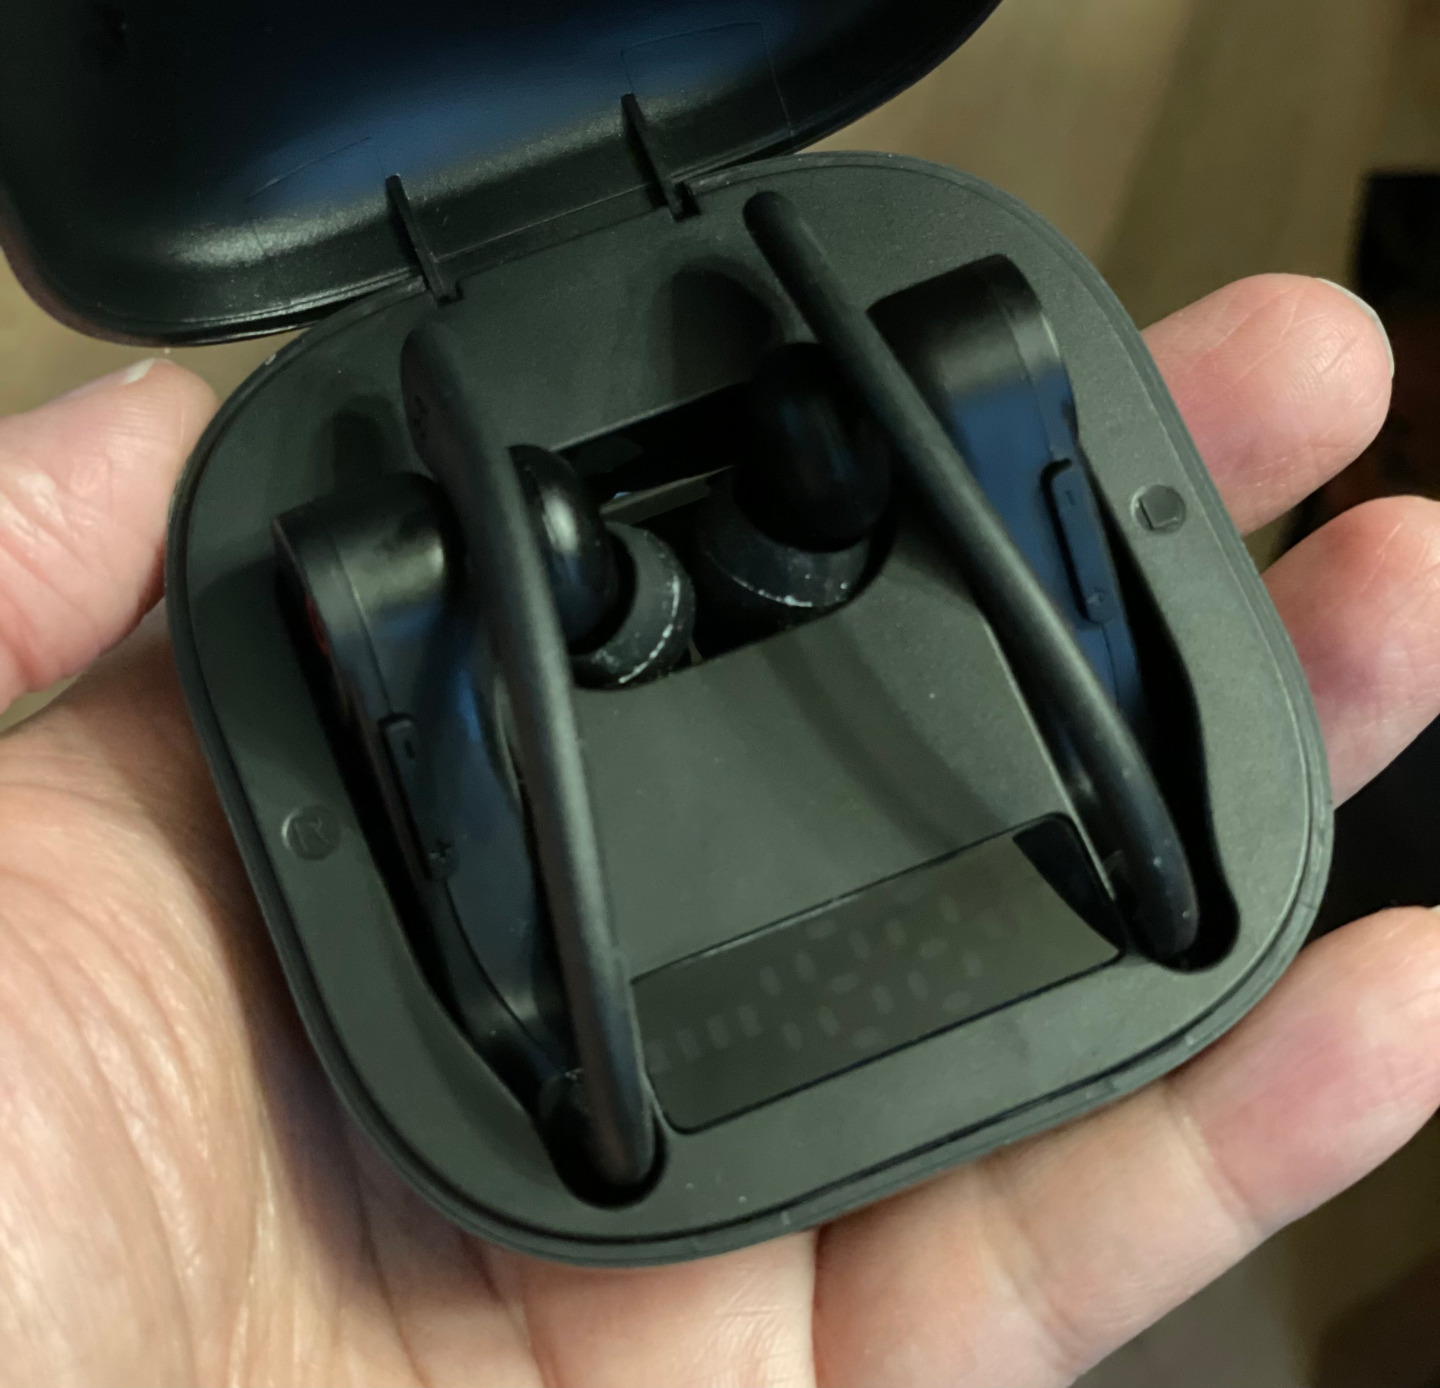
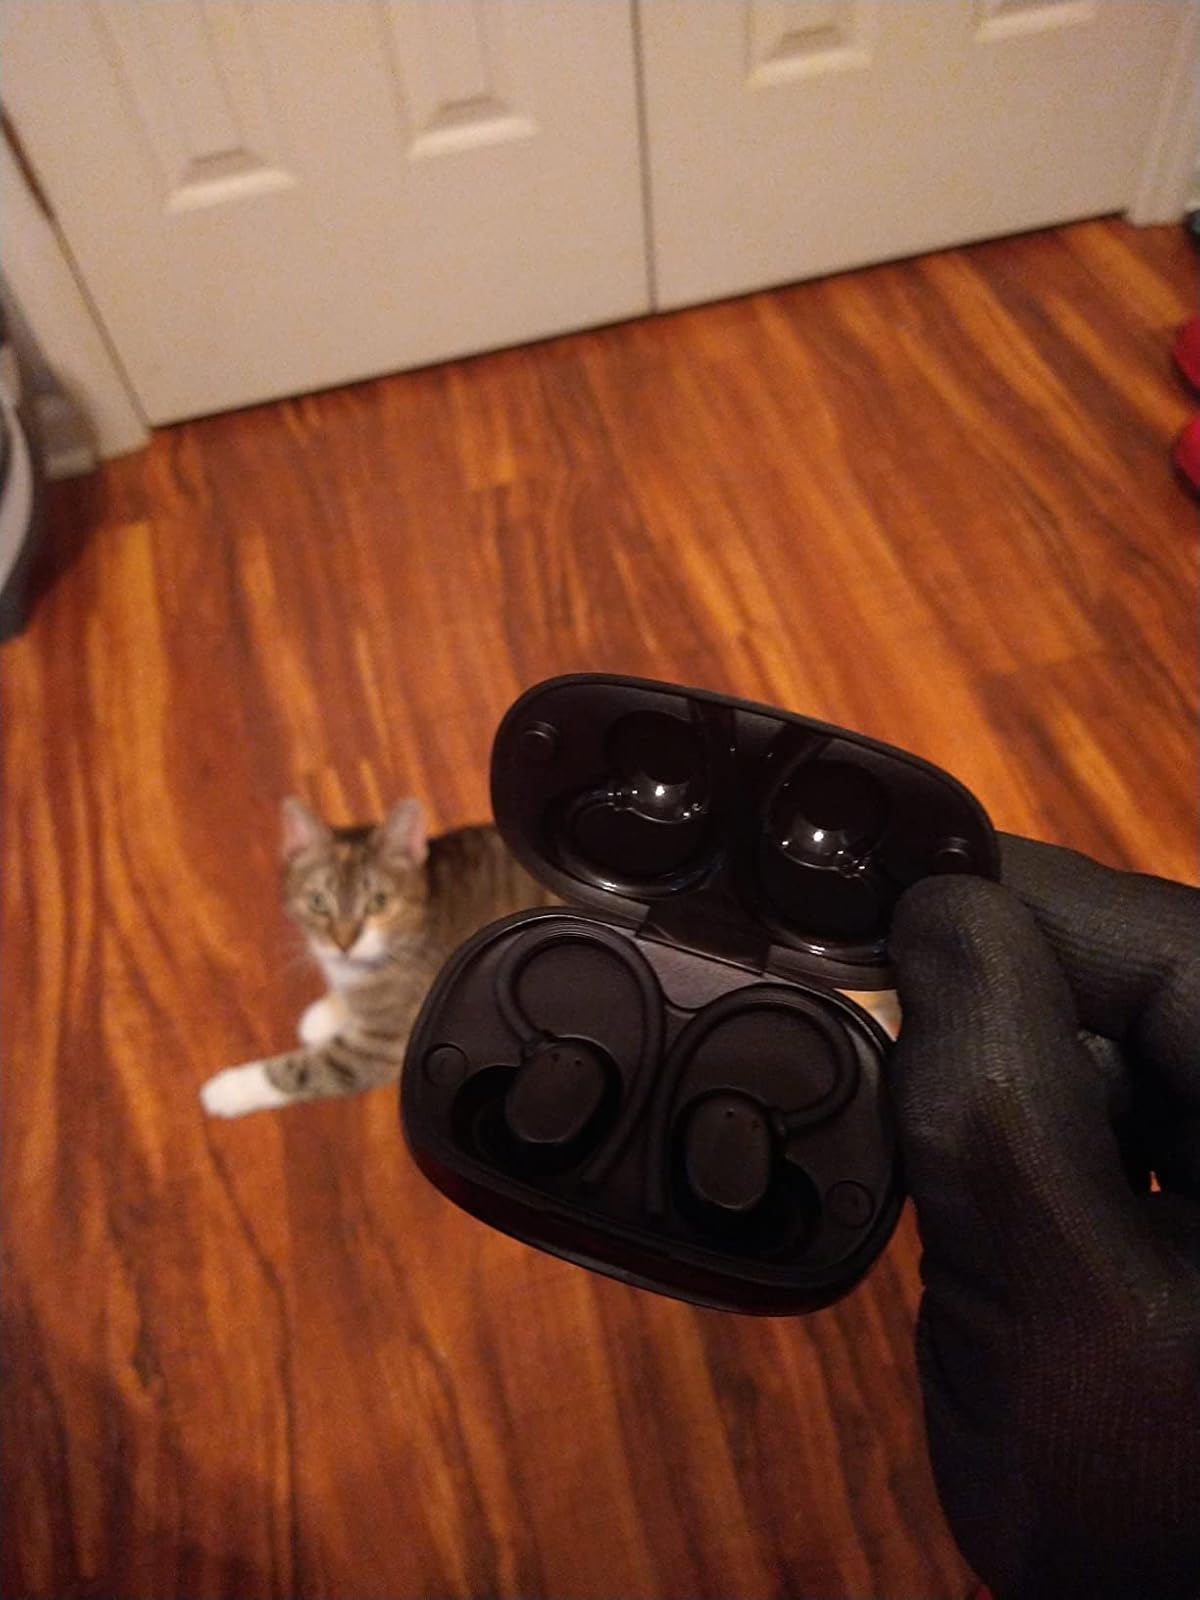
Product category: earbuds
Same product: no